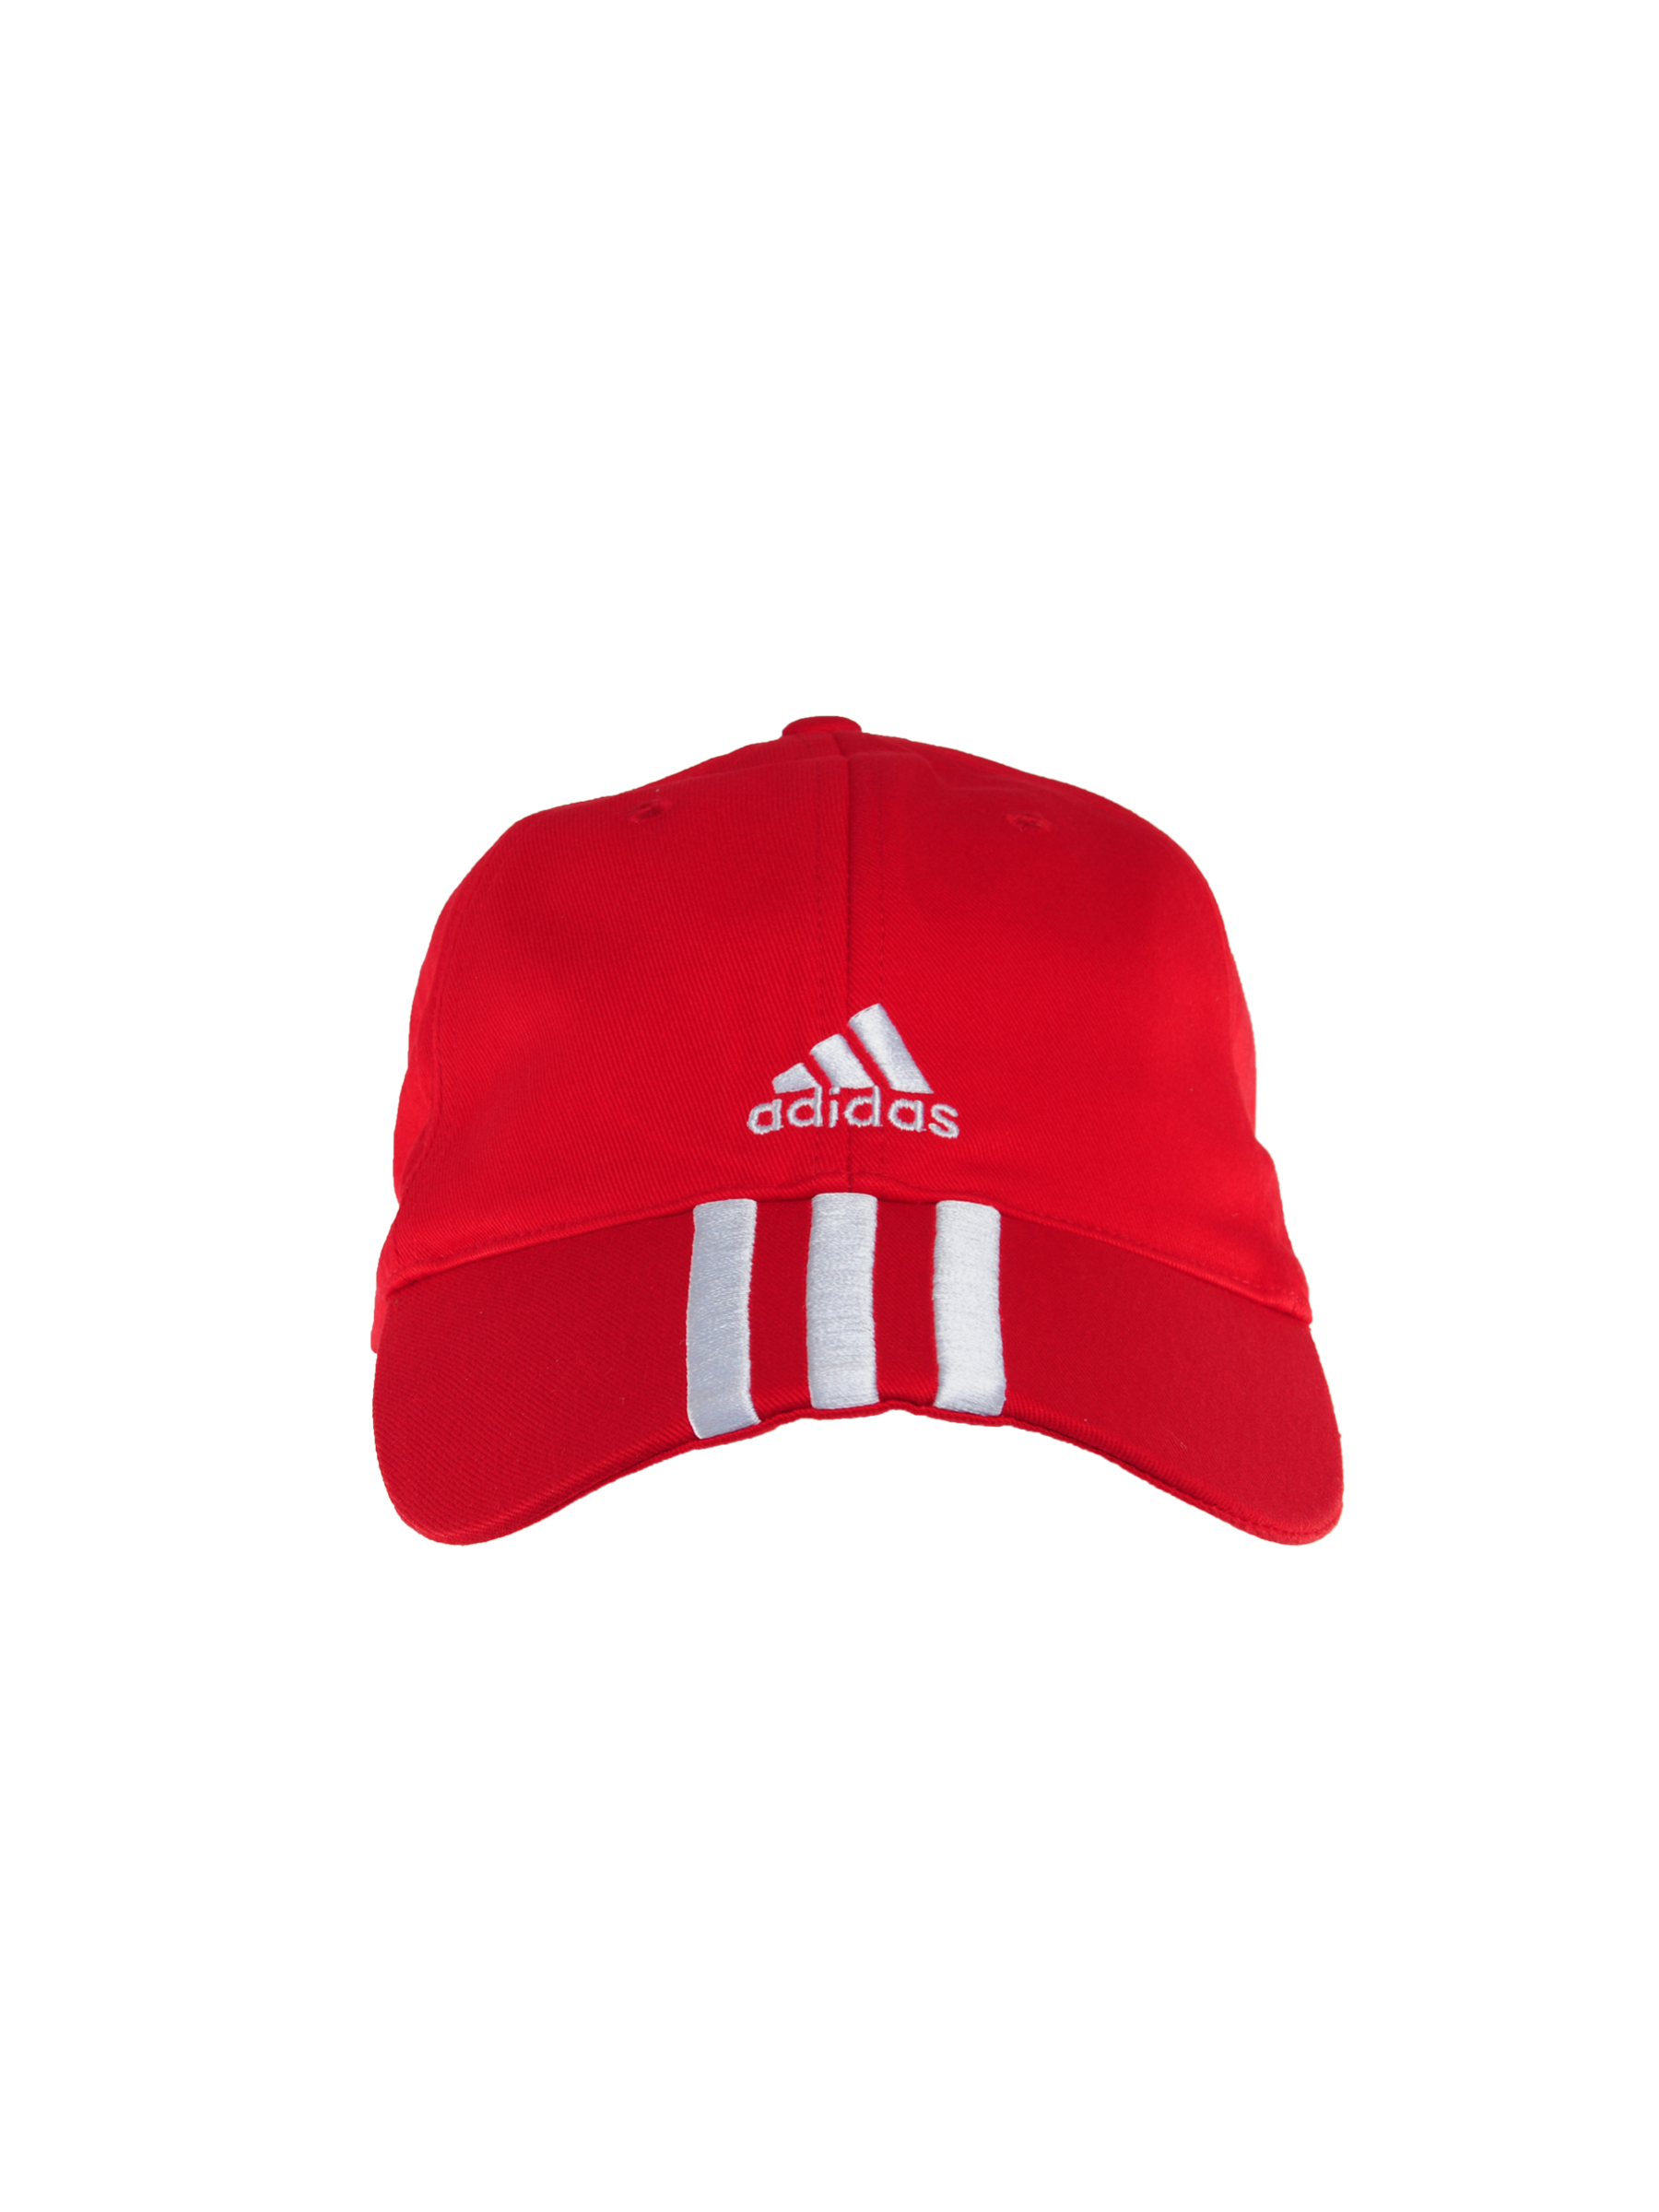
ADIDAS Unisex Red Cap
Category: Accessories / Headwear / Caps
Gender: Unisex
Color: Red
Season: Summer 2012
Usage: Sports